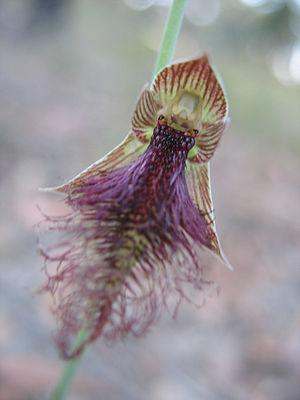
Calochilus est un genre d'orchidées terrestre comprenant 24 espèces. Il est originaire de Nouvelle-Guinée, Australie, Nouvelle-Zélande et Nouvelle-Calédonie.